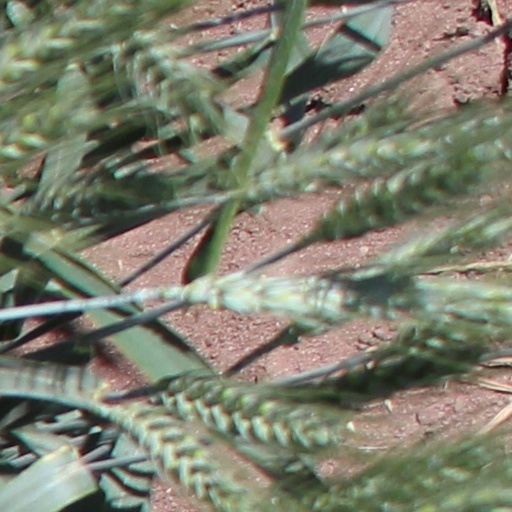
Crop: wheat